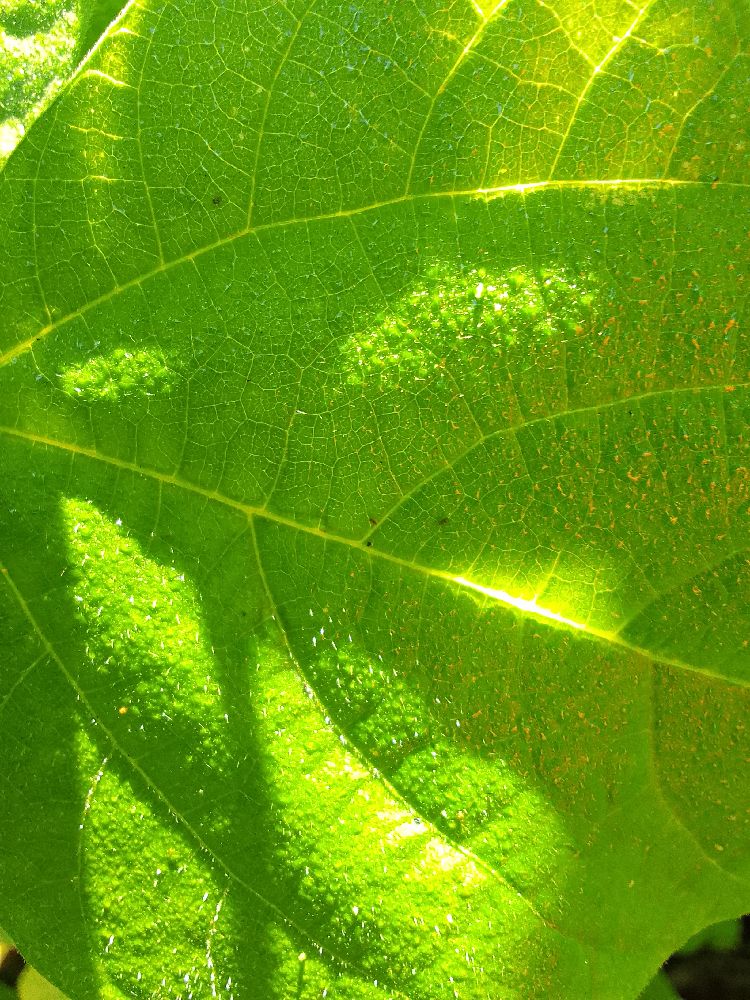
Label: healthy